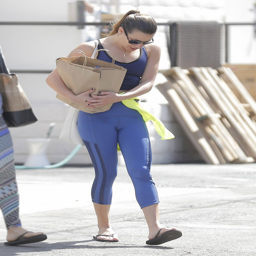
pop artist in fiber - leaving a gym